Tanjungpinang

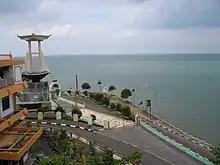
The Raja Haji Fisabillah Monument in Tanjungpinang

The cultural center for stage performances of Malay music and dances is located in Tanjungpinang. The centre regularly organises festivals and other performances, such as music and dance. Renowned Buddhist temples are located outside central Tanjungpinang in a region named Senggarang.